The Era of Vampires

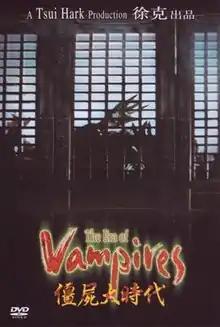
Singaporean DVD cover

The Era of Vampires is a 2002 Hong Kong martial arts horror film directed by Wellson Chin and written and produced by Tsui Hark. An edited version of the film was released in North America under the title Tsui Hark's Vampire Hunters. The film lacked comedy, a departure from earlier jiangshi films like "Mr. Vampire" that were popular in the 1980s.